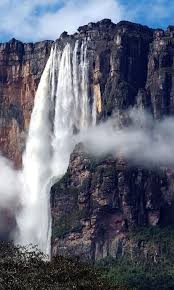
Landmark: Angel Falls